John of St Giles

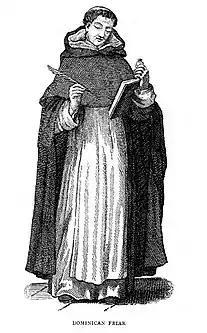

Matthew Paris says John was an "elegant scholar and teacher, skilled in medicine and theology". Elsewhere he is described as ""vir bonus et sanctus, cujus facies et vita erat gratiosa"". Trivet calls him ""suavissimus moralizator"", and says his capacity in this respect was clear to any one who had inspected his books ""manu propria emendatos"". The same writer adds that he was a very skilful physician, and that many wonderful stories were told of his prognostications and cures. The names of a number of treatises ascribed to John have been preserved, but the only one extant is a collection of medical prescriptions styled "Experimenta Joannis de S. Ægidio". He is said to have also written "De Formatione Corporis", and some other medical works. He must be distinguished from Ægidius Corbeiensis (Gilles de Corbeil), whose "Versus de Urinis" have been sometimes wrongly assigned to him. Nor is John likely to be the author of the "Versus de Lethargia, de Tremore, et de Gutta Oculi", which in one manuscript of the "Versus de Urinis" are spoken of as ""liber de Sancto Ægidio"". John is stated to have written commentaries on the sentences of Peter Lombard and on some works of Aristotle, and also homilies and a variety of theological treatises: "De Laude Sapientiæ Divinæ", "De Mensura Angelorum", "De Esse et Essentia", and others. Leland says that he had seen at Oxford theological treatises by one Ægidius which showed much learning, but whether they were by our author he could not say. Probably there has been some confusion with his namesake, Guido de Colonna or Ægidius Romanus, whose treatise on original sin has been sometimes ascribed to John.